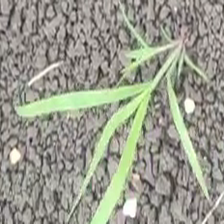
Weed species: Digitaria_SP_(Digitaria Sanguinalis )